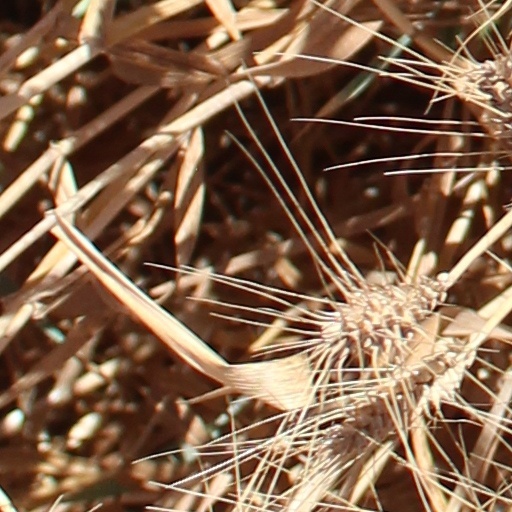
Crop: wheat